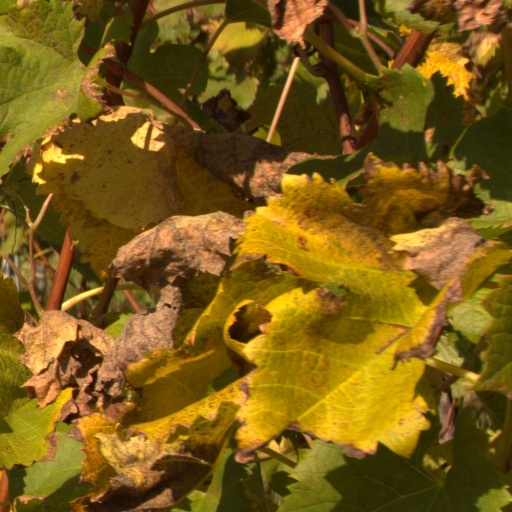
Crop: grape